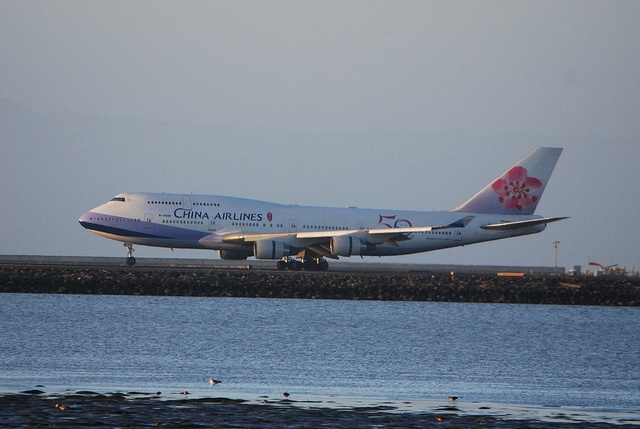
A large passenger jet flying over a large body of water.
An airplane is flying close to the lake of water below.
An airplane on a runway by a body of water.
The China Airlines jet taxis down the runway next to a body of water.
AN AIRPLANE THAT READS CHINA AIRLINES IS COMING INTO LANDING